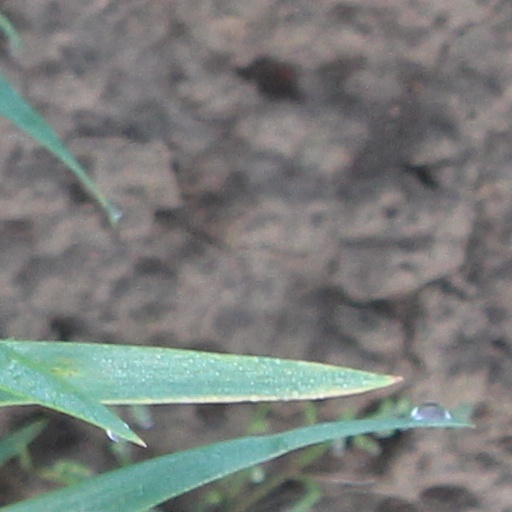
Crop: wheat